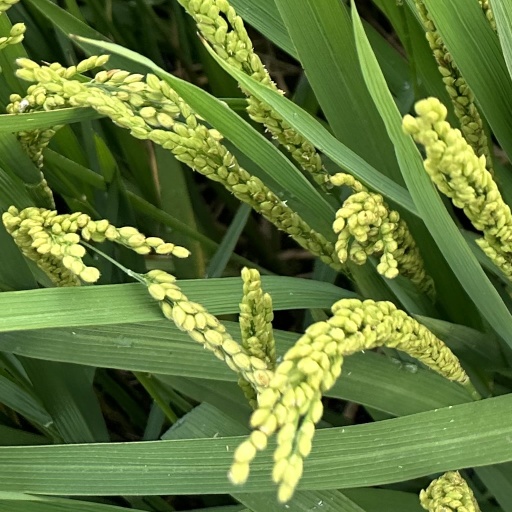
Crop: rice